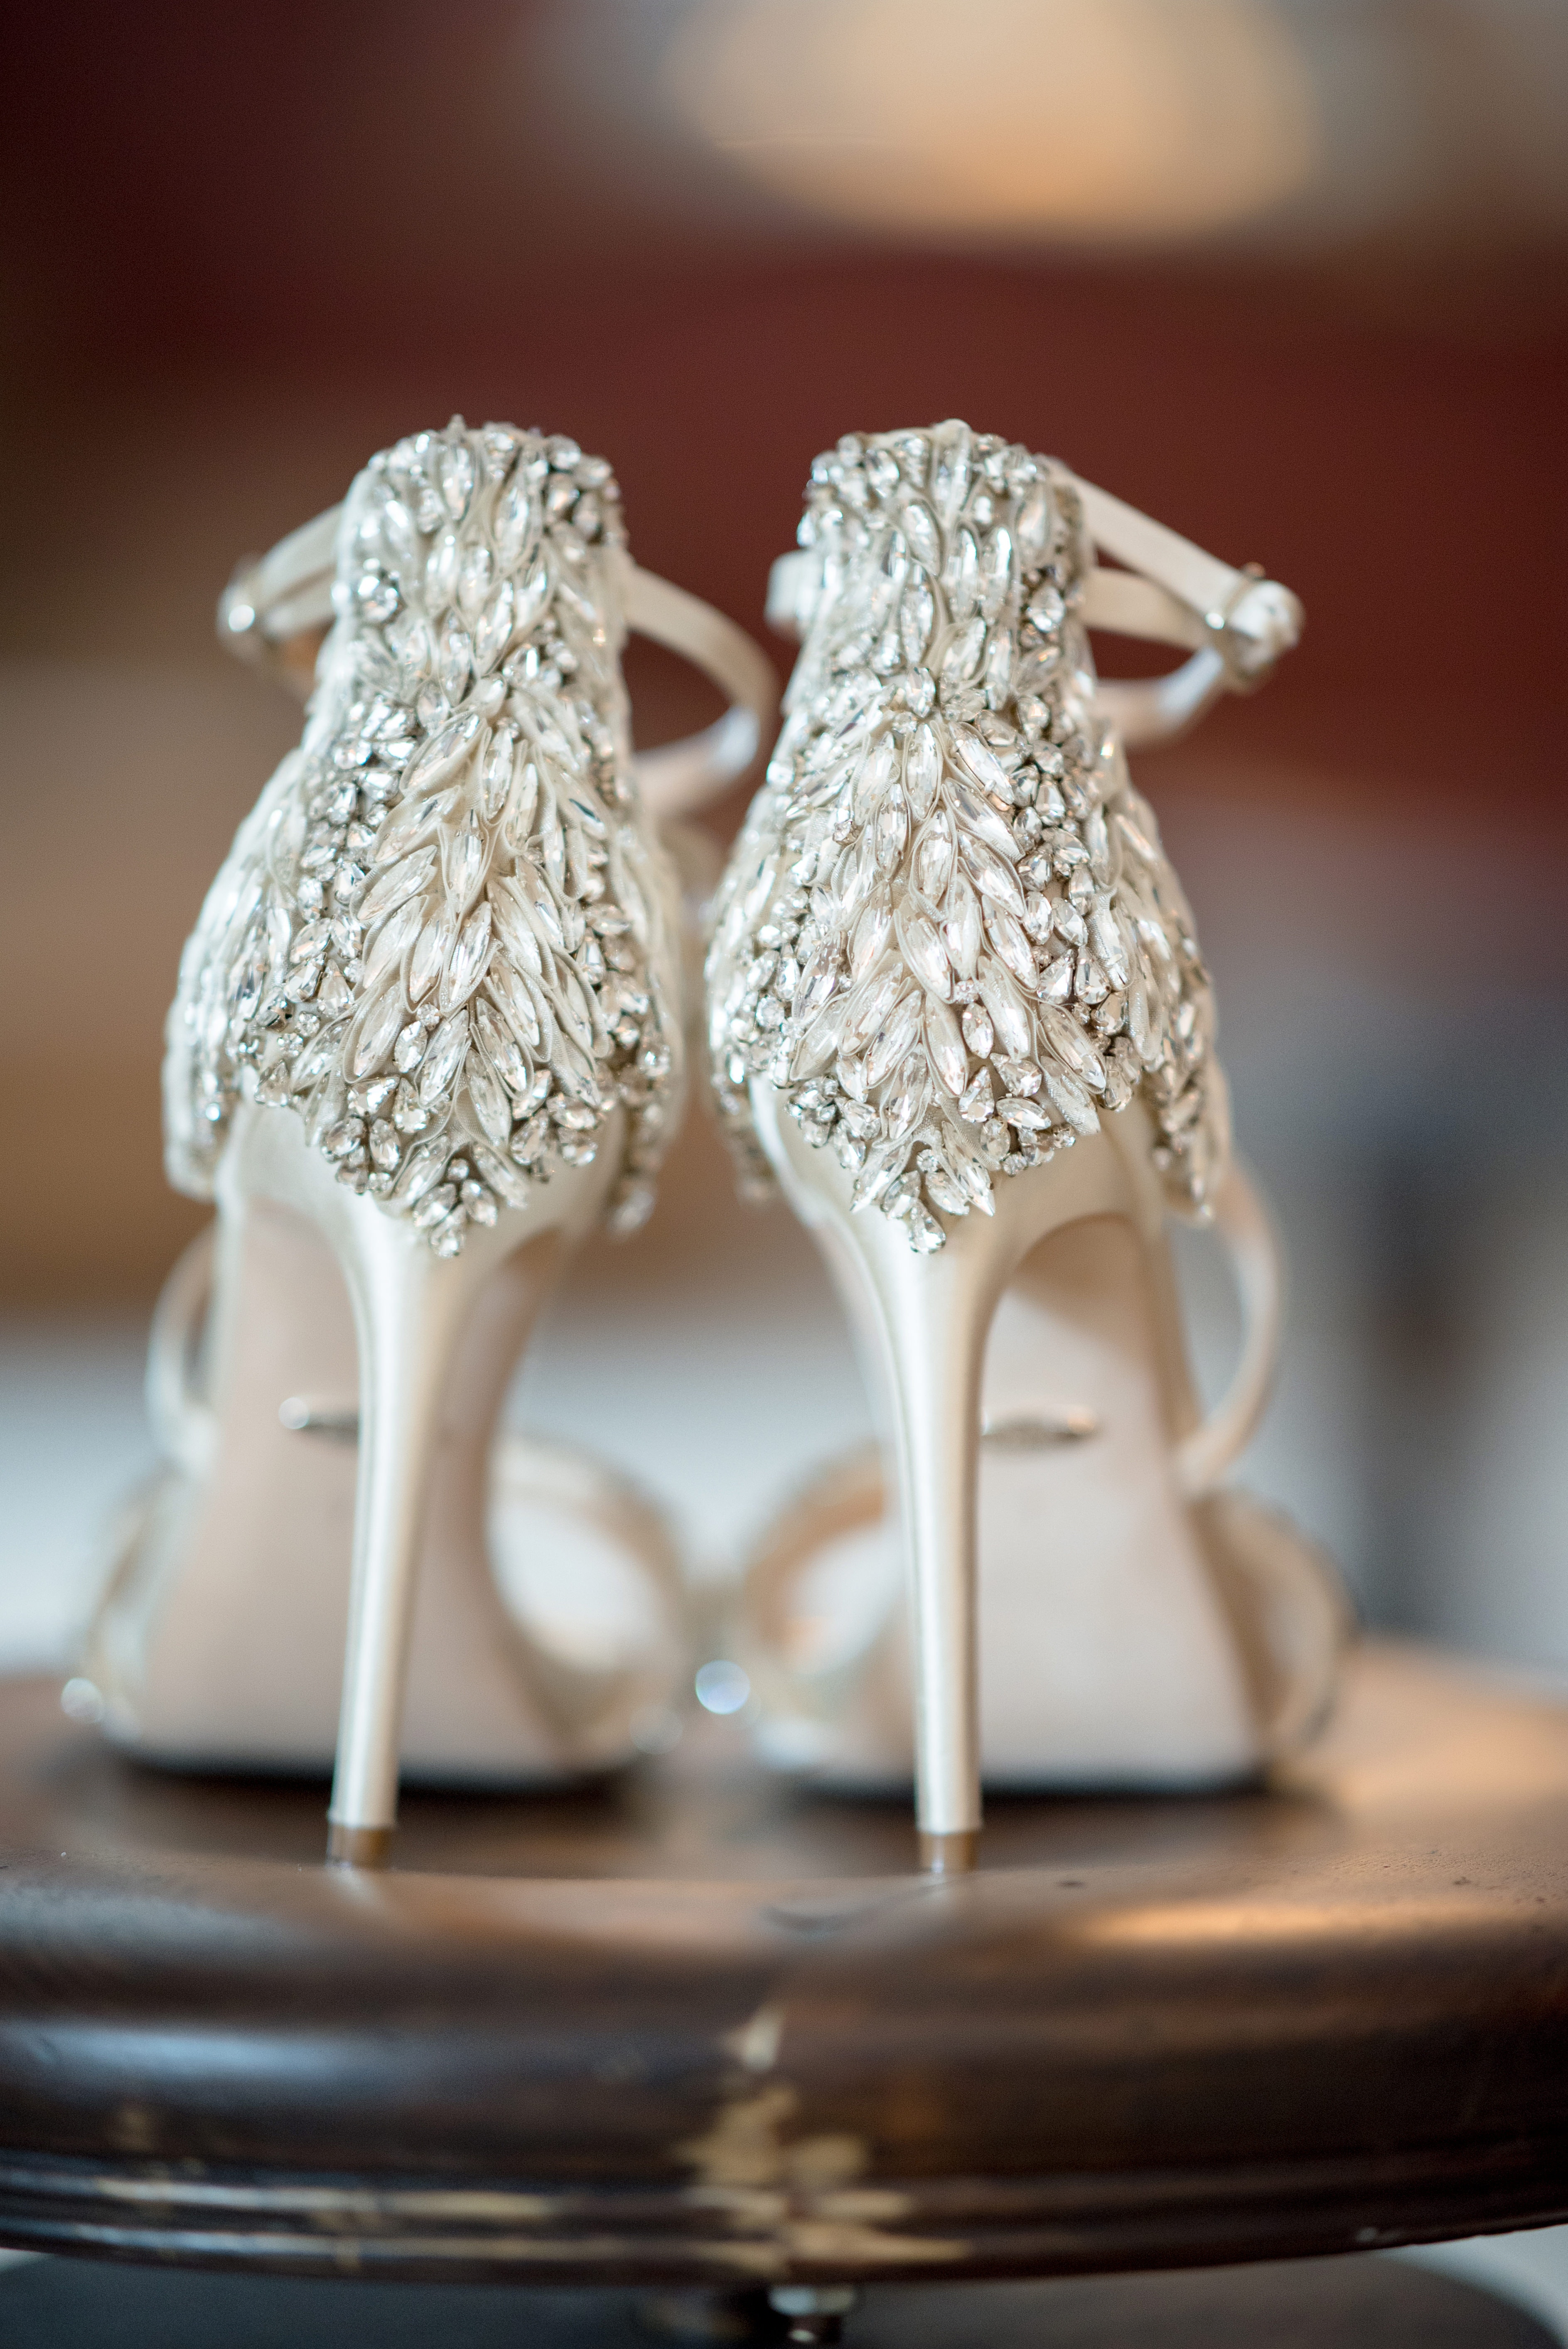
footwear, high heeled footwear, shoe, sandal